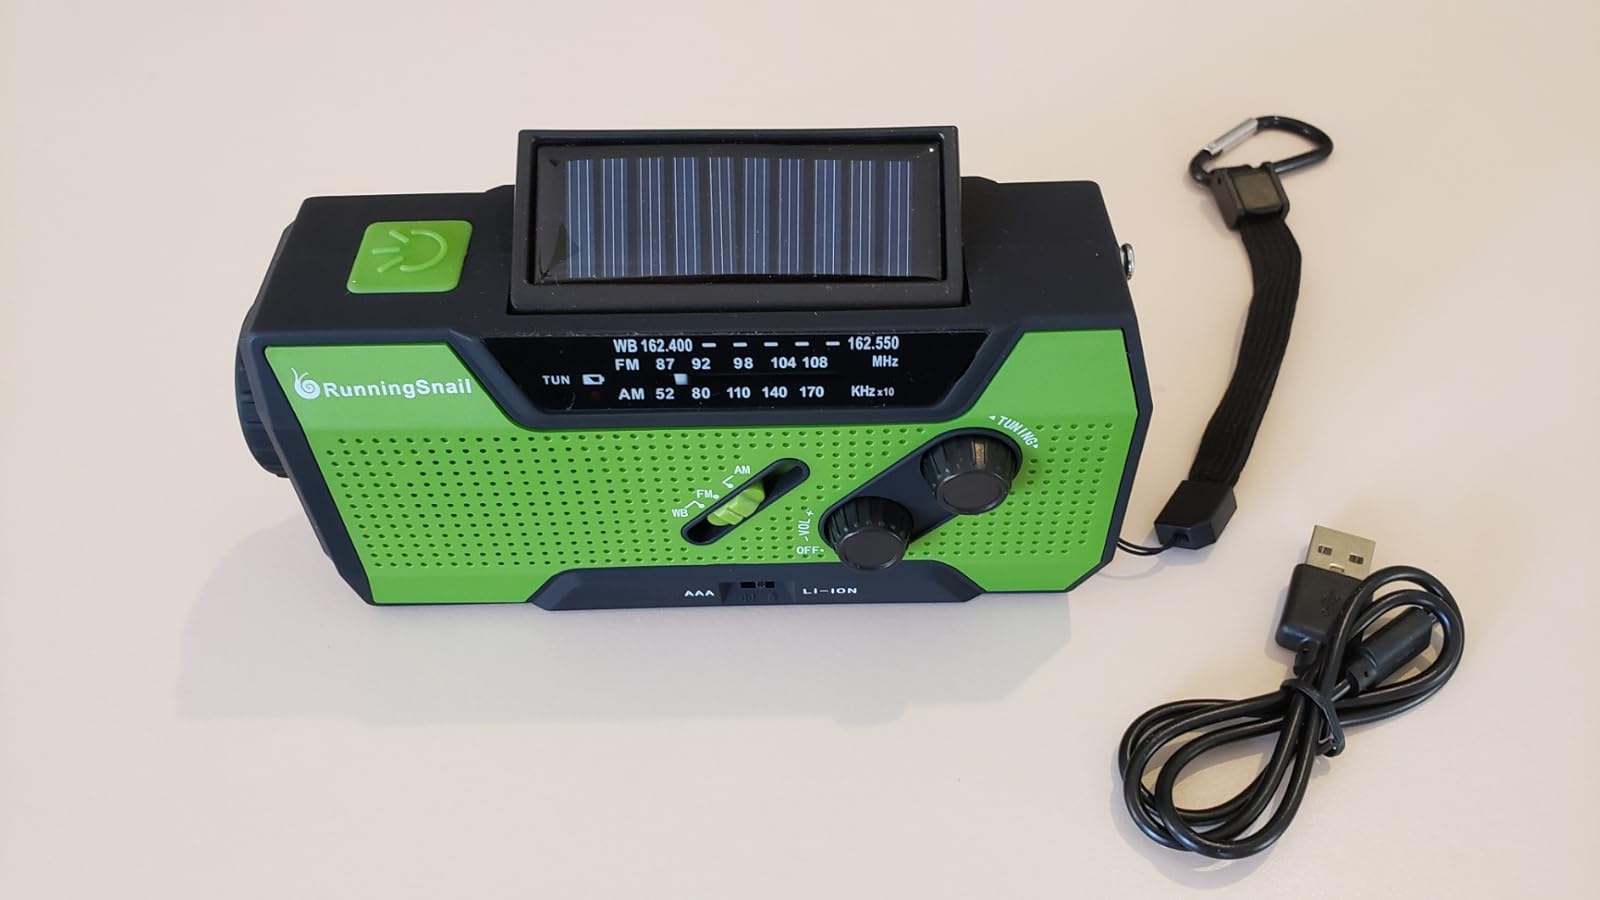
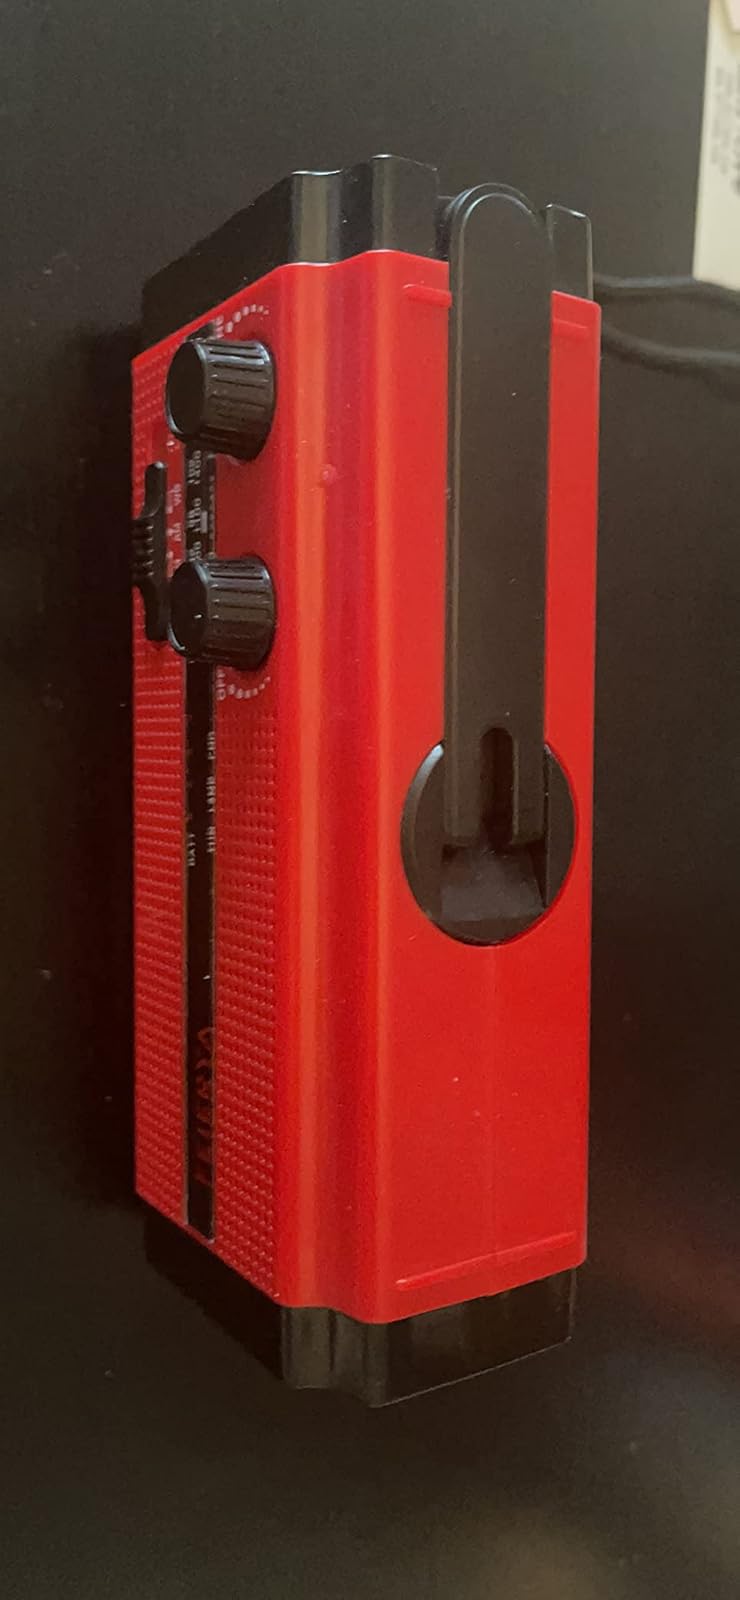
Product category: radio
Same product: no